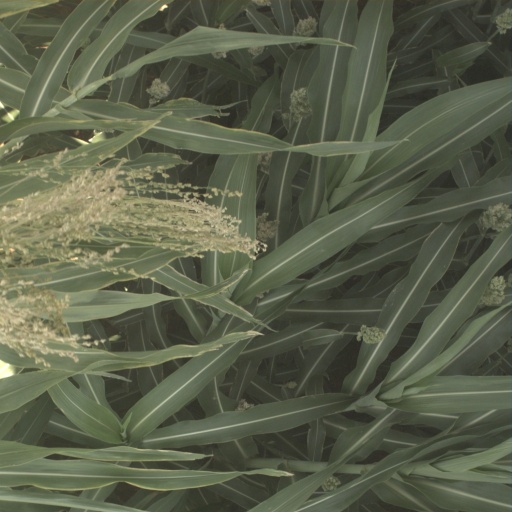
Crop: sorghum